Sequoia sempervirens

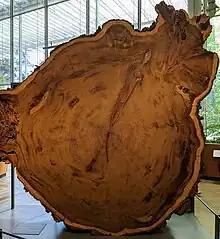
Cross section of a Sequoia sempervirens showing tree rings

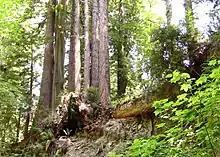

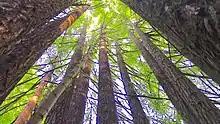

The native area provides a unique environment with heavy seasonal rains up to annually. Cool coastal air and fog drip keep the forest consistently damp year round. Several factors, including the heavy rainfall, create a soil with fewer nutrients than the trees need, causing them to depend heavily on the entire biotic community of the forest, and making efficient recycling of dead trees especially important. This forest community includes coast Douglas-fir, Pacific madrone, tanoak, western hemlock, and other trees, along with a wide variety of ferns, mosses, mushrooms, and redwood sorrel. Redwood forests provide habitat for a variety of amphibians, birds, mammals, and reptiles. Old-growth redwood stands provide habitat for the federally threatened spotted owl and the California-endangered marbled murrelet.